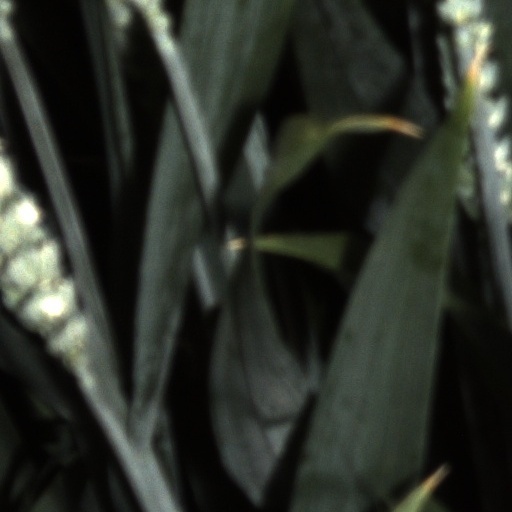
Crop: wheat